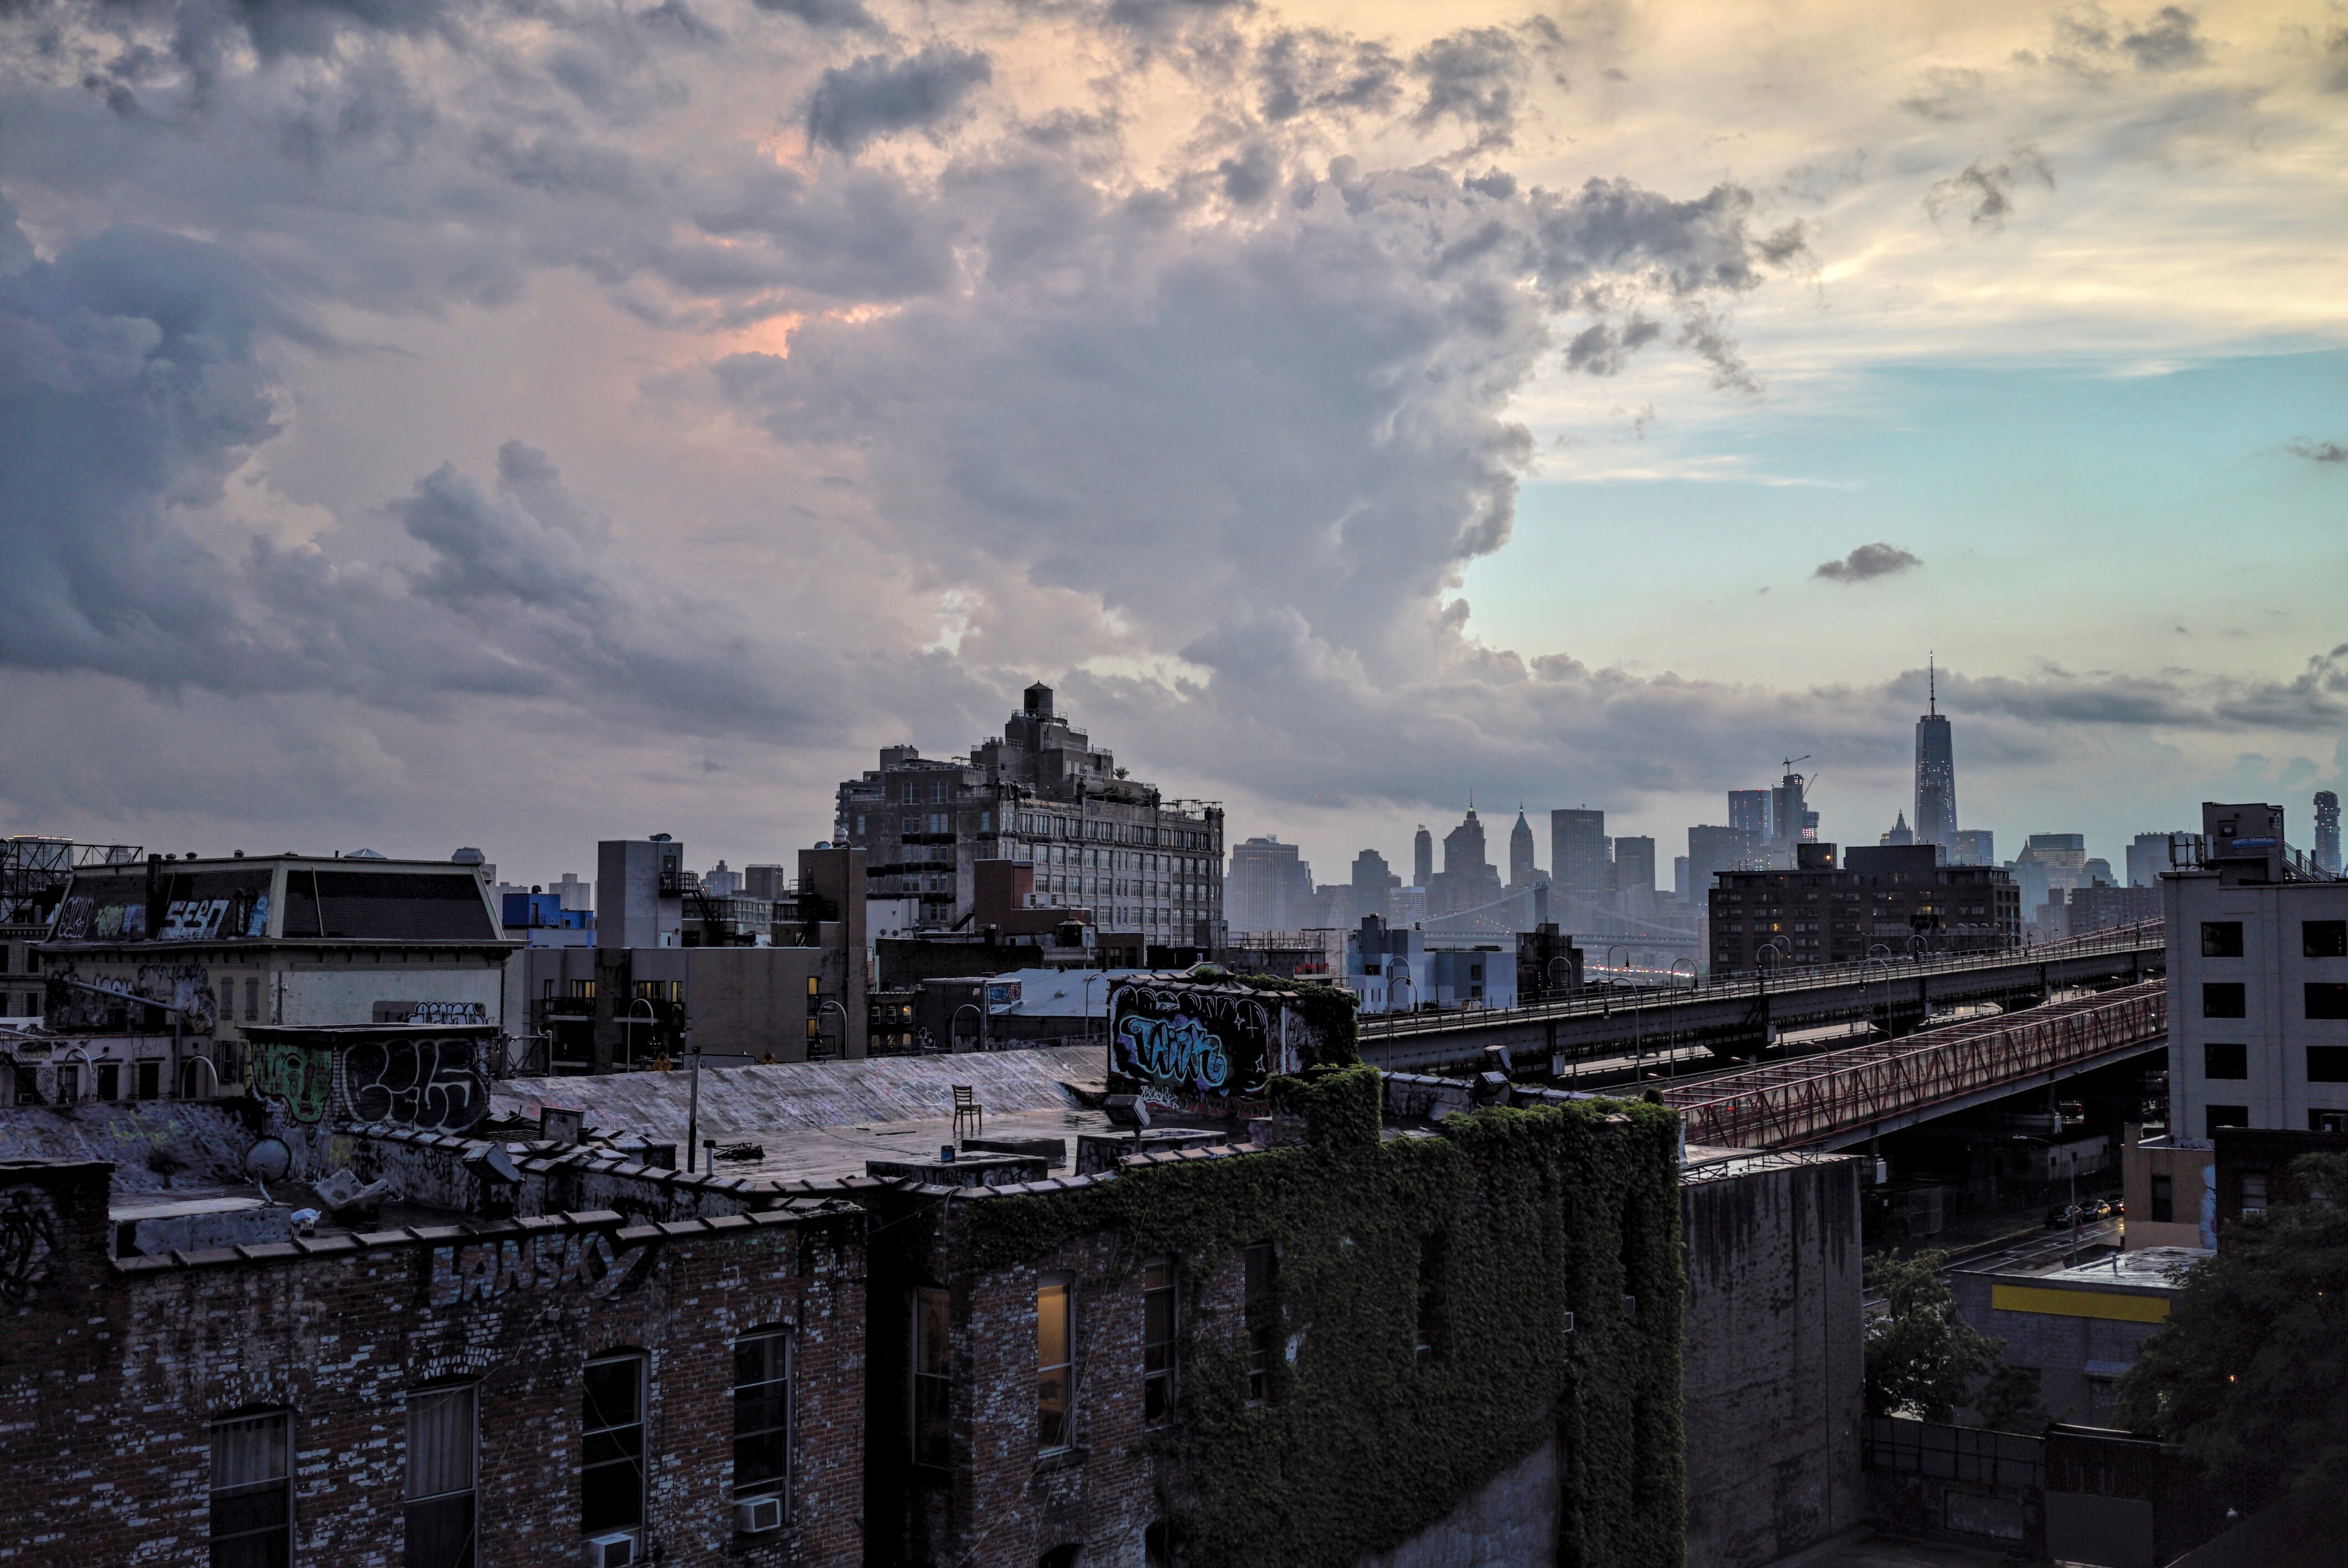
horizon, cloud, sky, sunset, skyline, cloudy, morning, building, dawn, city, skyscraper, cityscape, panorama, downtown, dusk, evening, reflection, tower, weather, metropolis, urban area, residential area, atmospheric phenomenon, human settlement, atmosphere of earth, metropolitan area